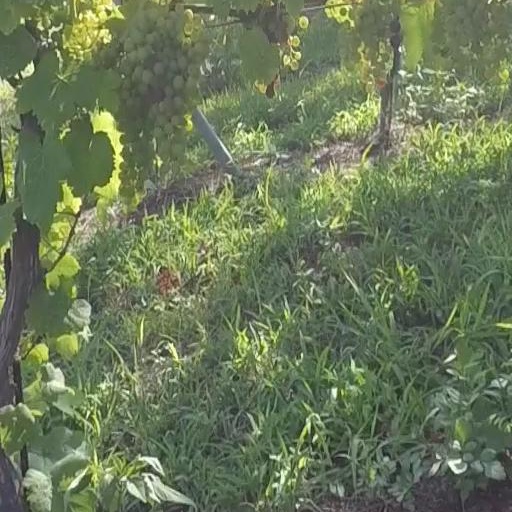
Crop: grape